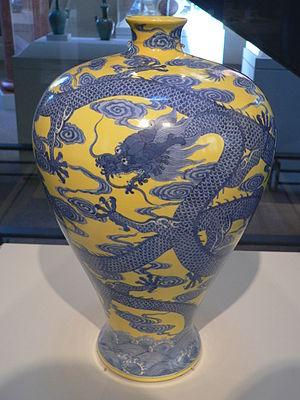
La céramique chinoise, principalement connue pour la porcelaine que les Chinois ont inventée, est riche d'une longue tradition d'innovations techniques et stylistiques.